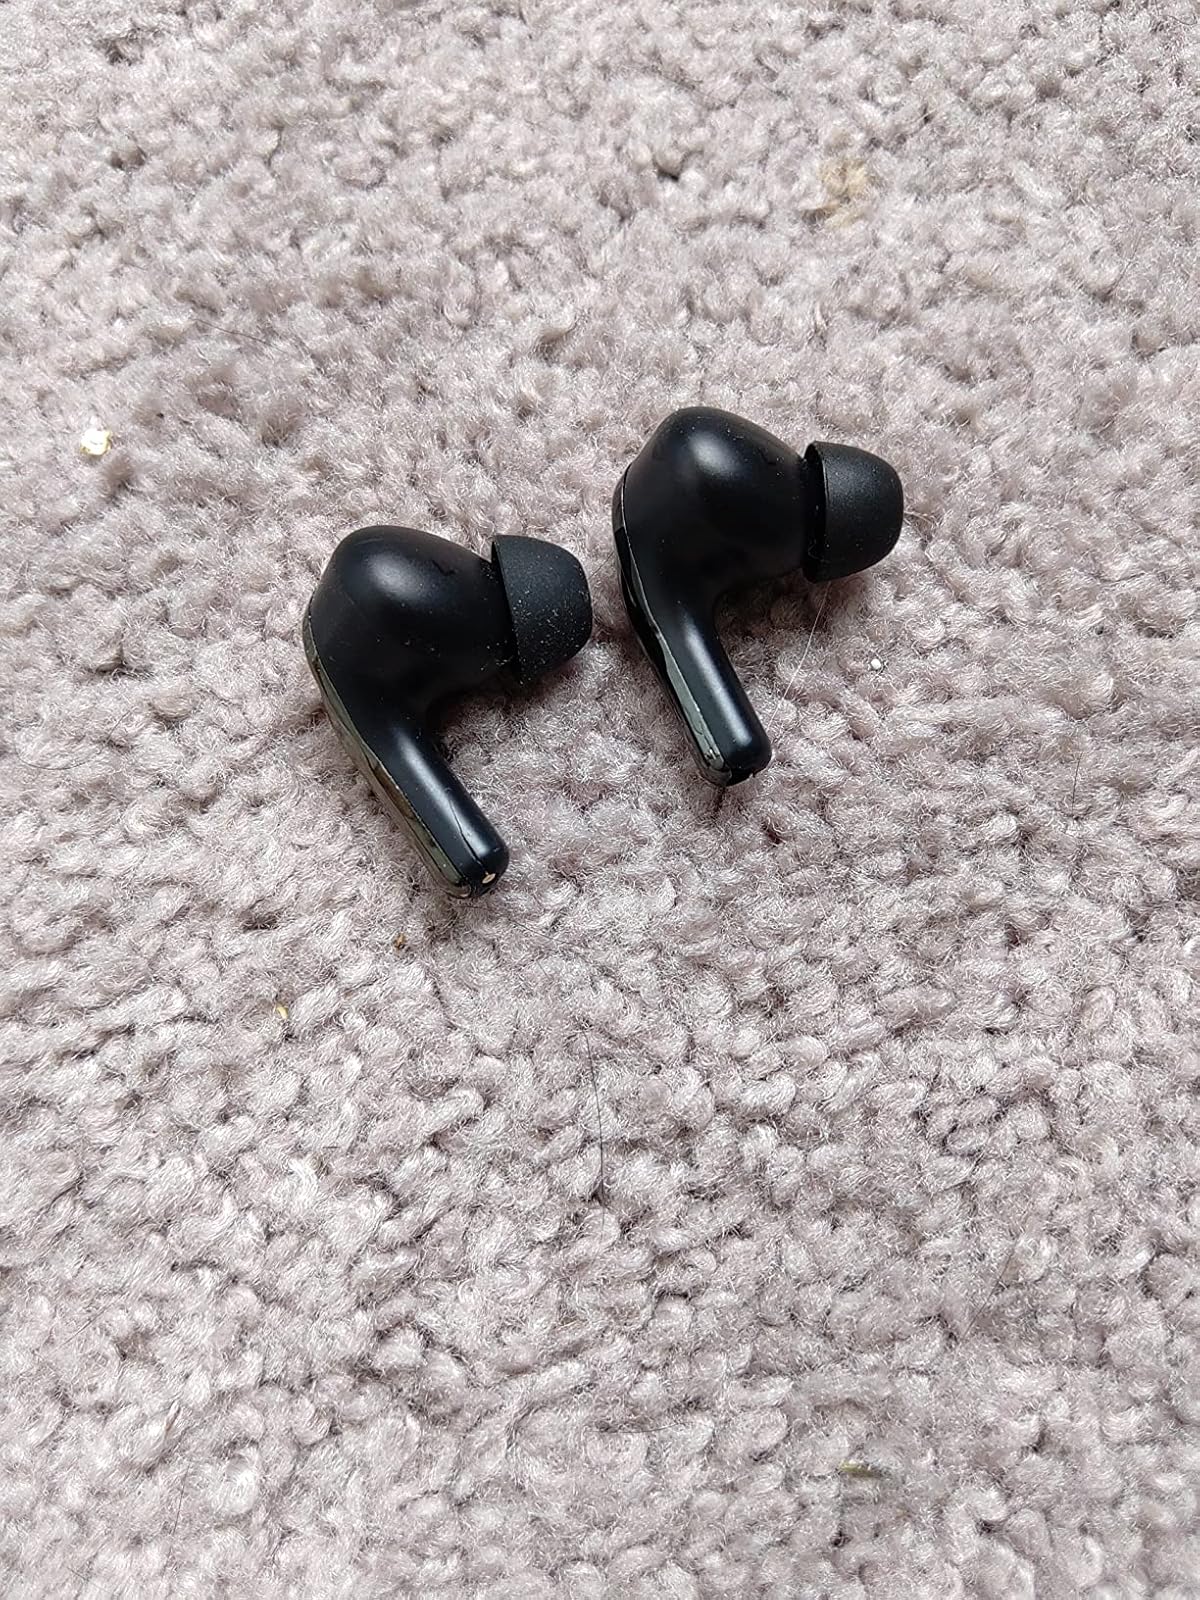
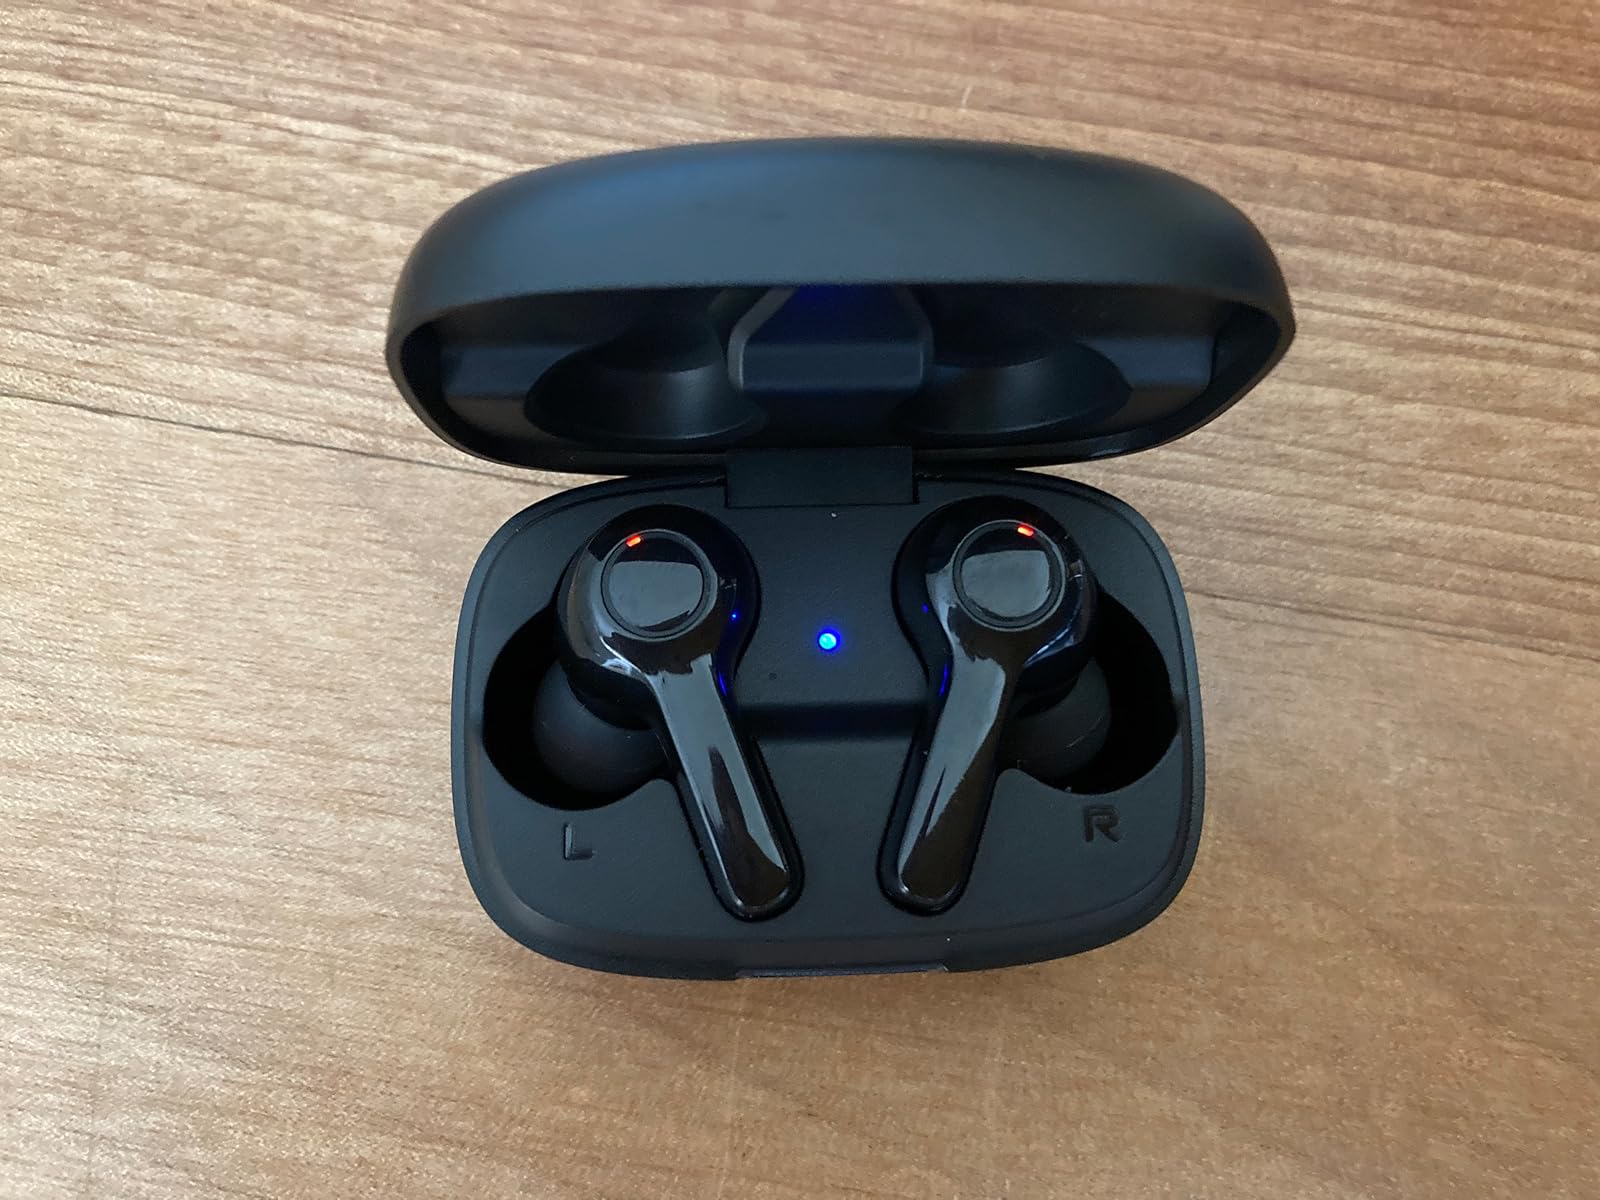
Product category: earbuds
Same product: no